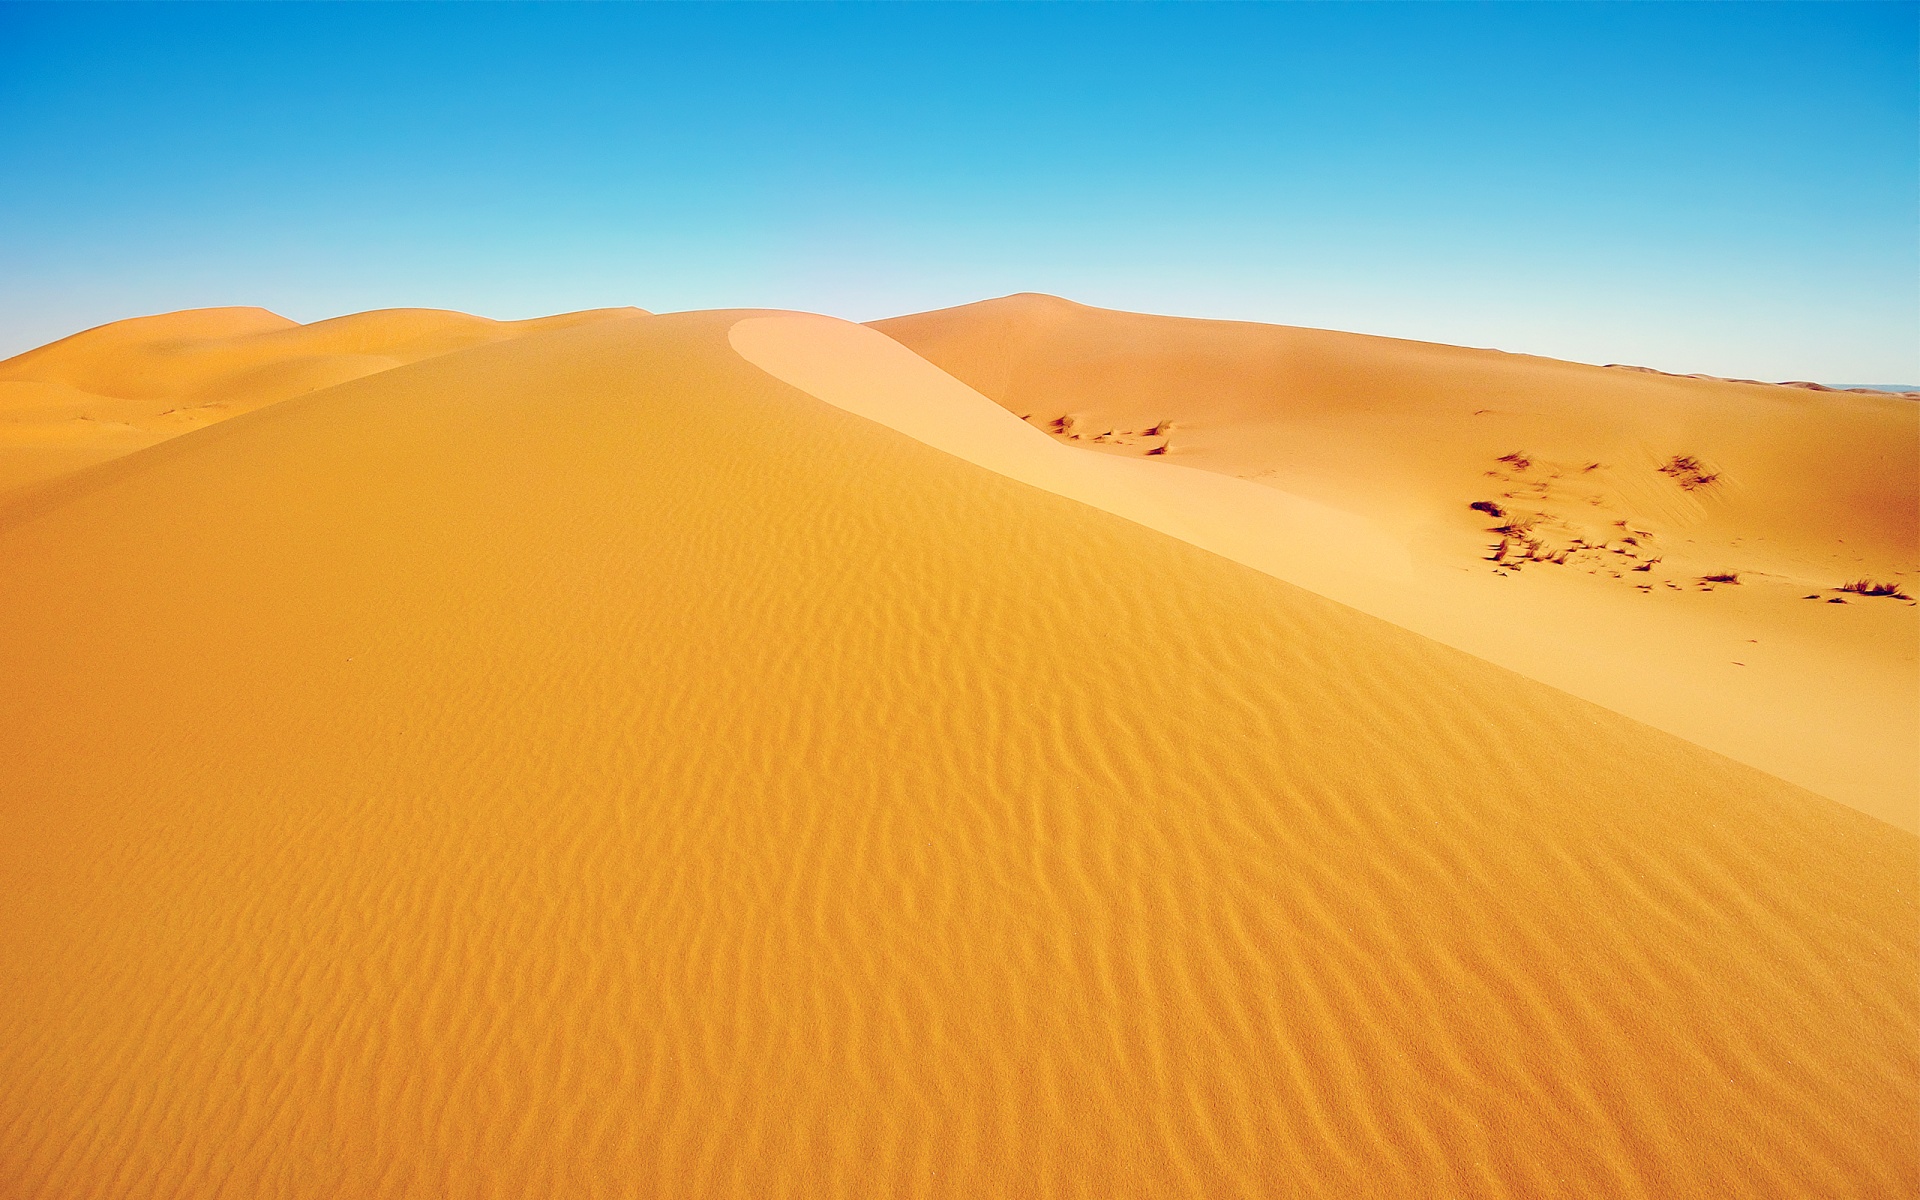
mountain, landscape, sand, tropical, erg, desert, singing sand, aeolian landform, sahara, sky, dune, ecoregion, sunlight, material, horizon, computer wallpaper